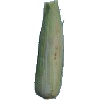
Label: corn_husk